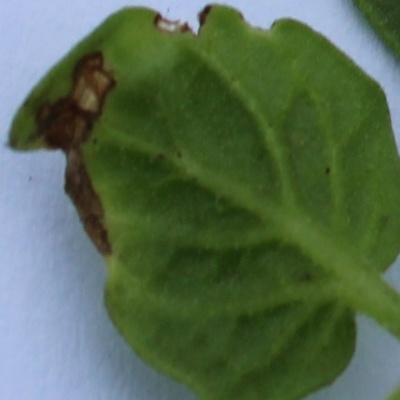
Crop: Tomato
Condition: leaf blight